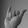
ASL letter: Y